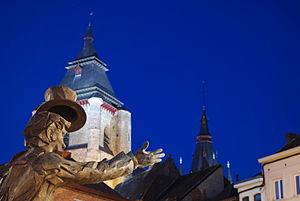
Soignies est une ville francophone de Belgique, située en Région wallonne, chef-lieu d'arrondissement en province de Hainaut. La ville de Soignies est une cité millénaire fondée au VIIᵉ siècle par Vincent Madelgaire. L'entité de Soignies est composée depuis la fusion des communes en 1977 des villages d'Horrues, de Naast, de Thieusies, de Casteau, de Neufvilles et de Chaussée-Notre-Dame-Louvignies. Soignies est considérée comme le centre européen de la pierre de taille.